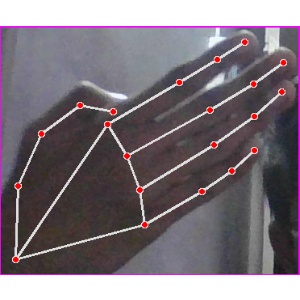
अक्षर: घ